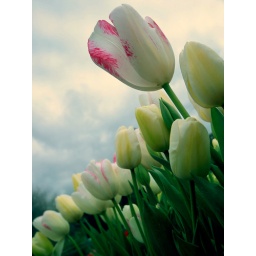
a little red in white tulipsometimesi feel that look from bottom up is a wonderful perspective